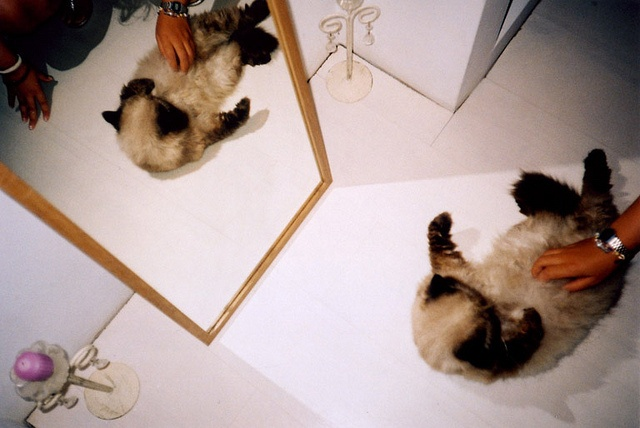
A brown and black cat laying in front of a mirror.
Light and brown cat being petted on belly with mirror nearby.
The cat is looking at itself in the mirror.
A cat being petted by a girl in the mirror
A cat gets his belly rubbed in front of a mirror.